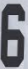
Number: 6